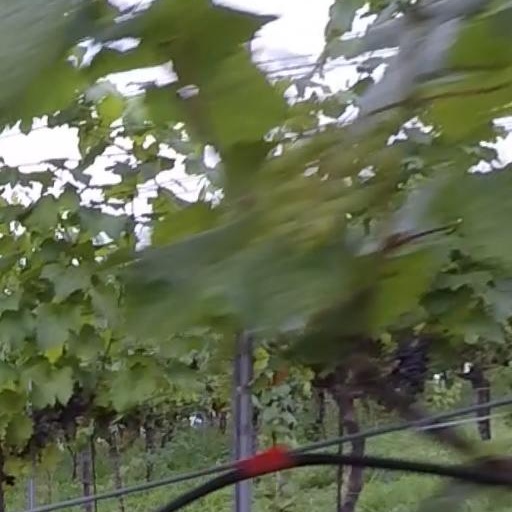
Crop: grape